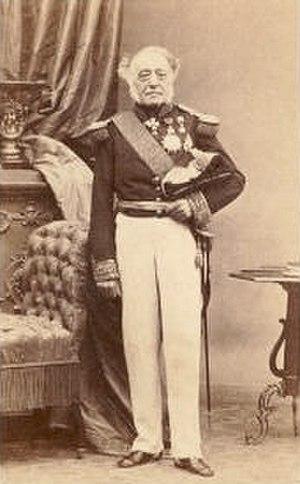
Les anthropologues estiment que les premiers habitants de Tahiti sont arrivés environ en l'an 300 ans de notre ère, après de longues navigations depuis l’Asie du Sud-Est ou l’Indonésie, via les archipels des Fidji, des Samoa et des Tonga.
Abel Aubert du Petit-Thouars, dit Dupetit-Thouars, né le 3 août 1793 à Turquant en Maine-et-Loire, et mort le 16 mars 1864 à Paris, est un navigateur, explorateur et officier de marine français.
Le royaume de Tahiti est un ancien État polynésien ayant existé de 1788 à 1880.